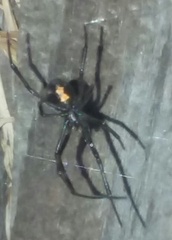
Species: Lactrodectus_hesperus